Schneider's Anti-Noise Crusade

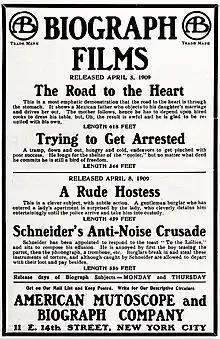
A 1909 promotion of this comedy with other split-reel releases

Schneider's Anti-Noise Crusade is a 1909 American silent film comedy written and directed by D. W. Griffith, produced by the American Mutoscope and Biograph Company in New York City, and co-starring John R. Cumpson and Florence Lawrence. At its release in April 1909, the short was distributed to theaters on a "split reel", which was a single reel that accommodated more than one film. This short shared its reel with another Biograph comedy directed by Griffith, "A Rude Hostess".